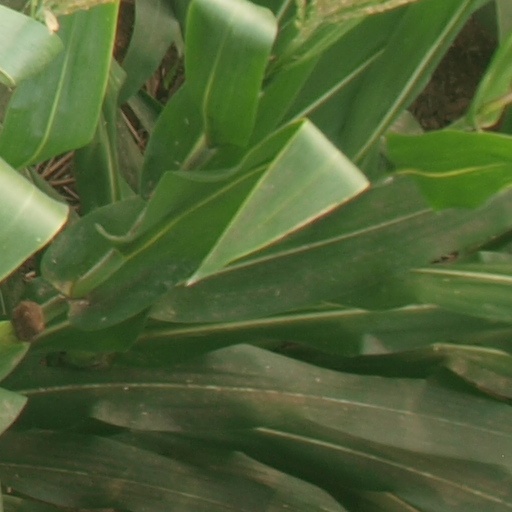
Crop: maize; corn